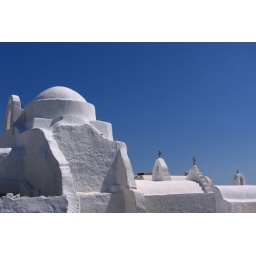
I was attracted to the contrasting white buildings against the clear blue skies.